Roue 20

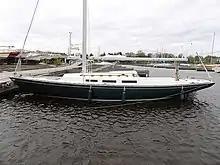
Roue 20

The Roue 20 is a small recreational keelboat, built predominantly of wood, with wood trim, although some newer ones incorporate some fiberglass. It has a fractional sloop rig, a keel-mounted rudder and a fixed long keel. It displaces . The boat has a draft of with the standard keel.